Wimpie van der Walt

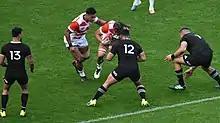
Van der Walt in 2018

Petrus Willem van der Walt (born 6 January 1989 in Brits, North West) is a South African-born Japanese rugby union player who represents at international level and is currently playing with NTT DoCoMo Red Hurricanes in the Japanese Top League. His regular position is lock or flanker.